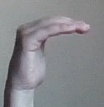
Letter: haa